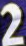
Number: 2